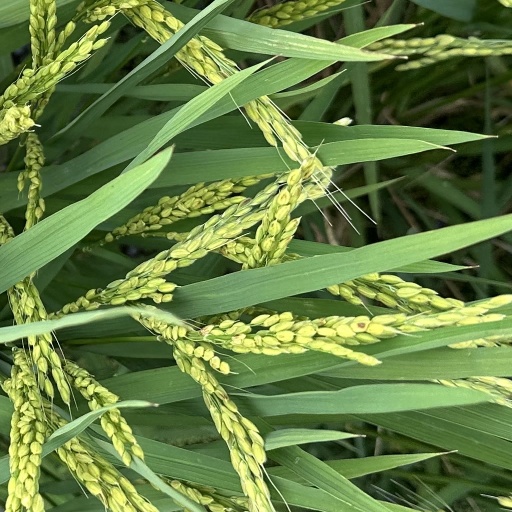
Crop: rice